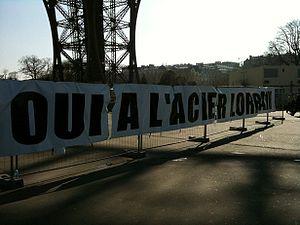
La tour Eiffel est une tour de fer puddlé de 324 mètres de hauteur située à Paris, à l’extrémité nord-ouest du parc du Champ-de-Mars en bordure de la Seine dans le 7ᵉ arrondissement. Son adresse officielle est 5, avenue Anatole-France.